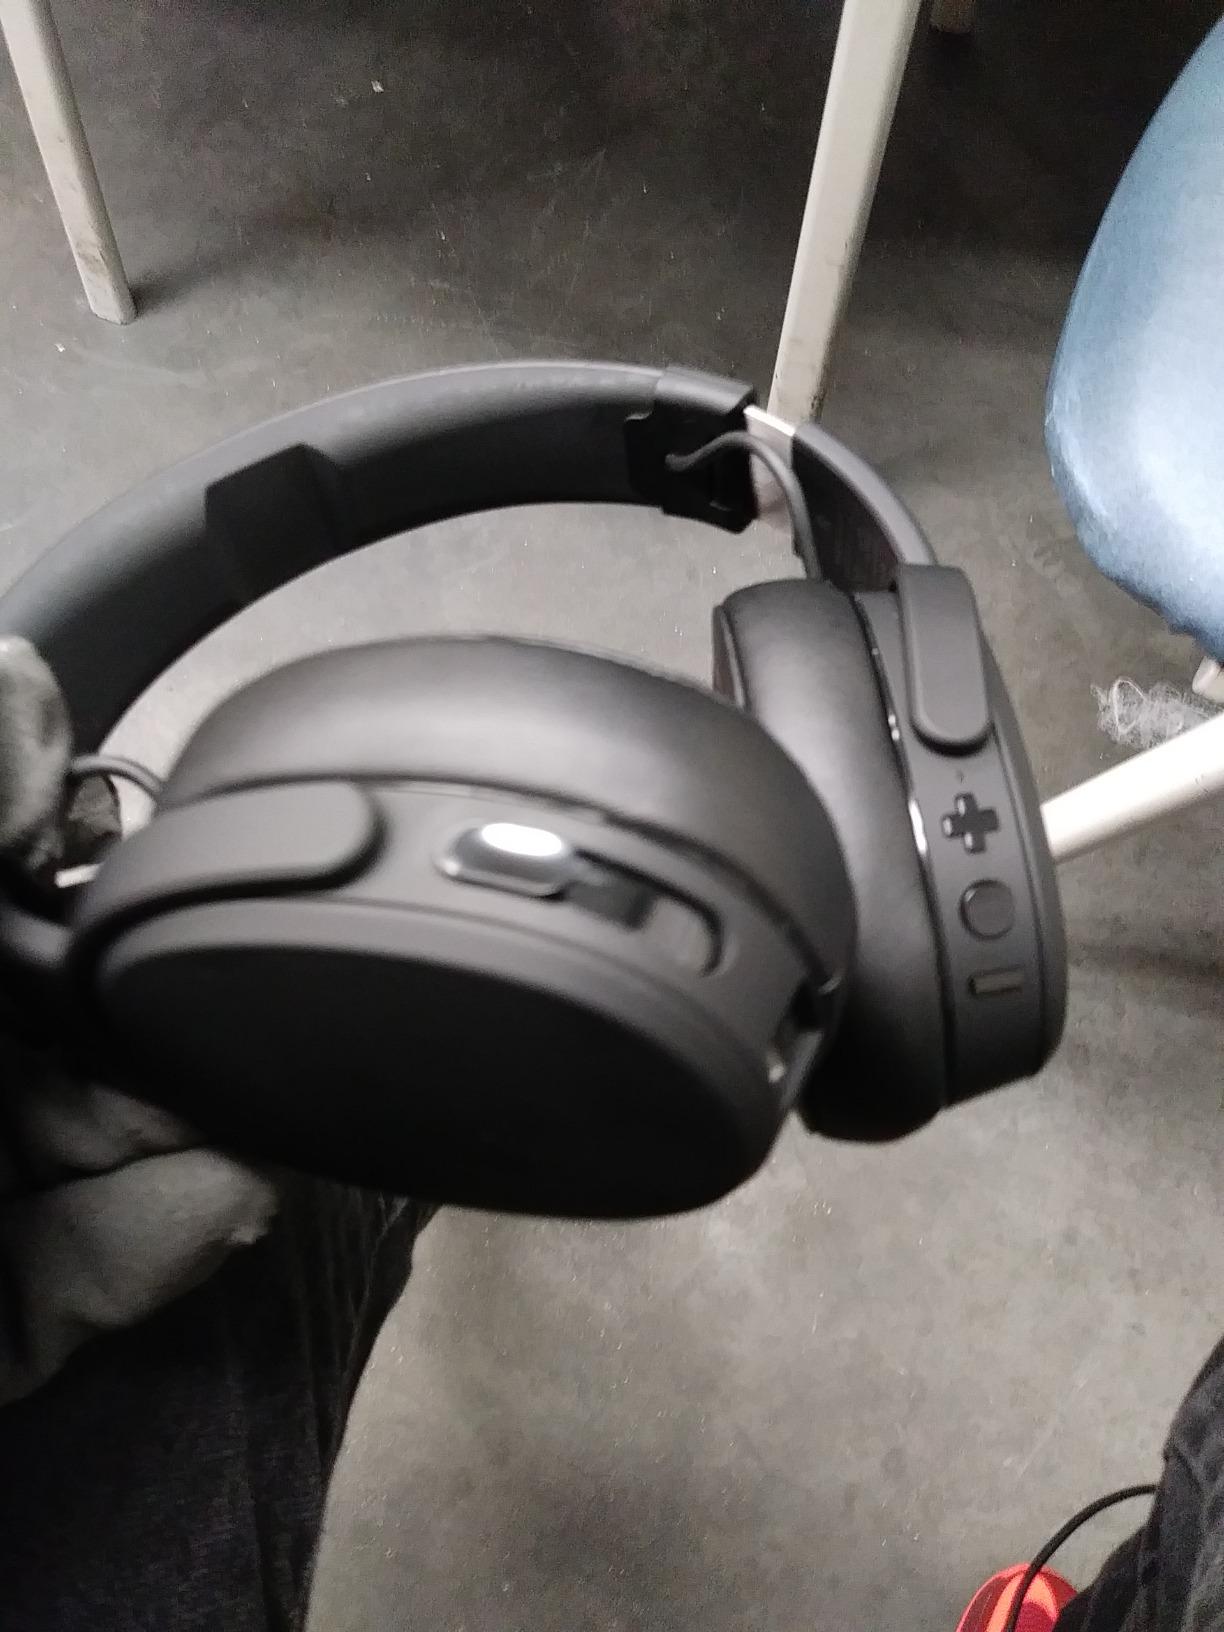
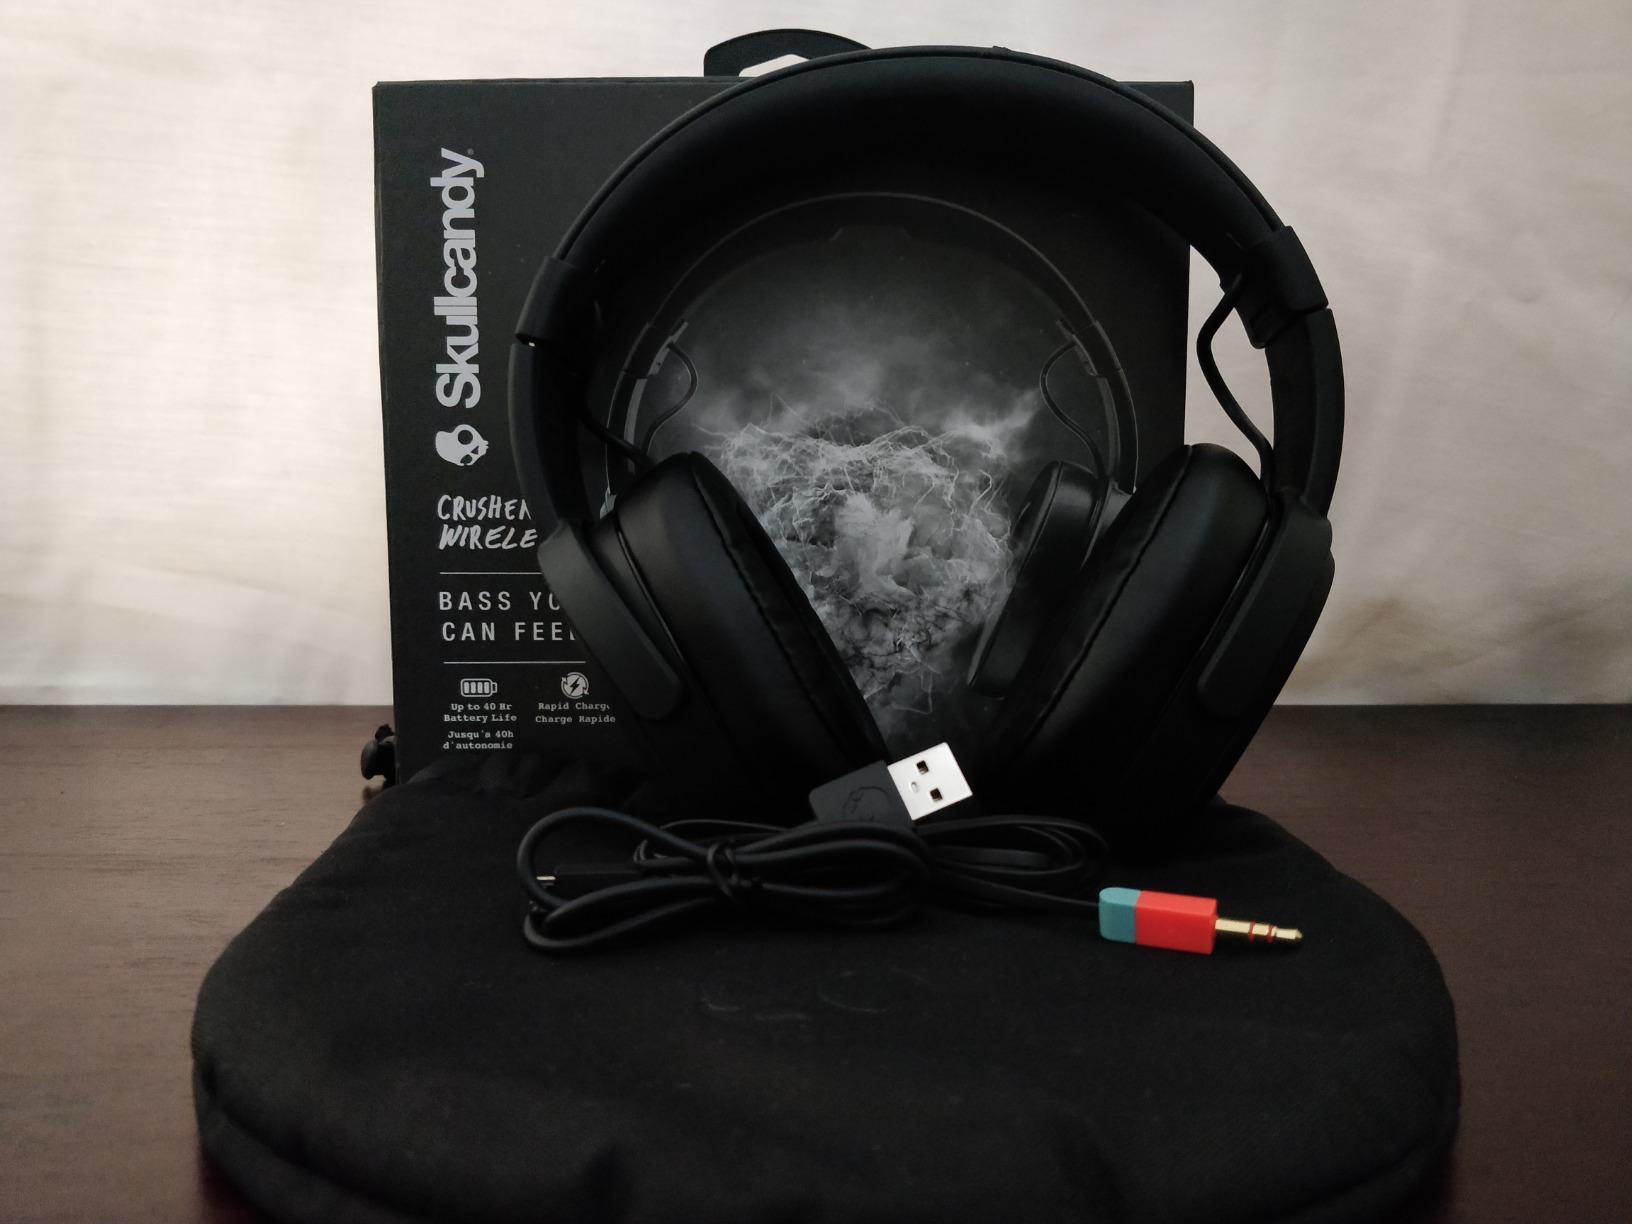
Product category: headphones
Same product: yes